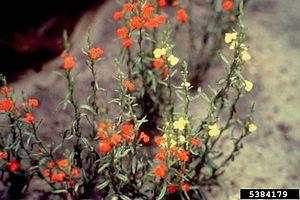
Striga asiatica est une espèce de plantes parasites de la famille des Orobanchaceae, originaire des régions tropicales et subtropicales d'Asie et d'Afrique.
La liste des plantes parasites nuisibles en agriculture comprend de nombreuses espèces appartenant à 25 genres environ. Trois genres sont particulièrement importants sur le plan économique : Cuscuta, Orobanche et Striga.